Sky position (RA, Dec in degrees): 175.334, 1.095
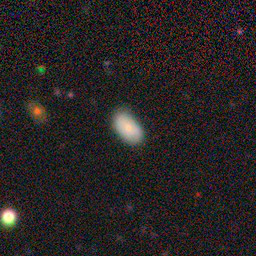
Galaxy morphology: In-between Round Smooth Galaxies